Stephenville, Texas

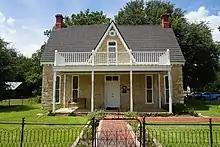
Historical House Museum in Stephenville is an 1869 Victorian home with period furnishings and relics of area history, and a carriage house and a reconstructed log cabin.

As of the 2020 United States census, the town had a population of 20.9k people with a median age of 25.7 and a median household income of $48,602. 95.5% of residents are U.S. citizens. Over one year, it's median household income grew from $47,161 to $48,602, a 3.06% increase. Ethnic groups in Stephenville include White (Non-Hispanic) (75.6%), White (Hispanic) (12.7%), Black or African American (Non-Hispanic) (3.29%), Other (Hispanic) (2.68%), and Two+ (Non-Hispanic) (2.11%). No households reported speaking a non-English language at home as their primary shared language. This does not consider potential multi-lingual situations, but only the primary self-reported language spoken by all members of the household. Universities include Tarleton State University (3,536 degrees awarded in 2021). In 2020, the median property value was $153,400, and the homeownership rate was 45.9%. The average reported commute time was 16.1 minutes, and average car ownership was 2 cars per household.